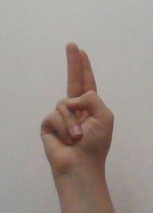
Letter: taa